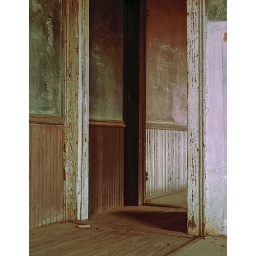
Deserted house in northeast Georgia; Pentax 67 with 105mm lens using Agfa RSX II 200 slide film, cross processed